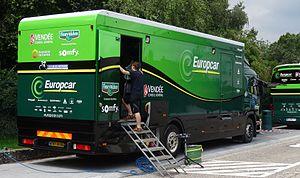
Reportage photographique réalisé le mercredi 30 juillet à l'occasion de l'arrivée de la cinquième et dernière étape du Tour de Wallonie 2014 à Alleur (Ans), Belgique.
La saison 2014 de l'équipe cycliste Europcar est la quinzième de cette équipe.